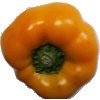
Label: Pepper Yellow 1